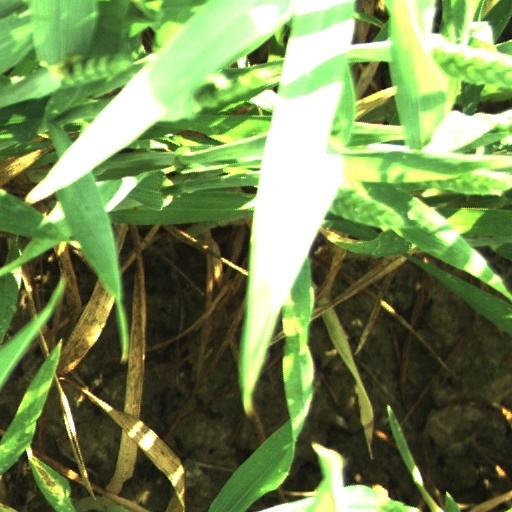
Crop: wheat